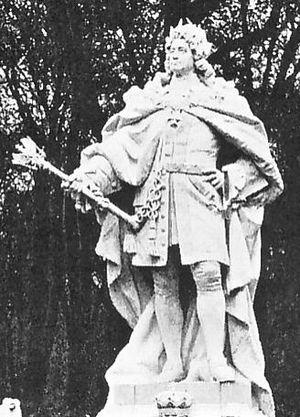
L'allée de la Victoire était une artère berlinoise prestigieuse, disparue peu après la Seconde Guerre mondiale. Conçue et financée par le Kaiser Guillaume II comme allée d'agrément du Großer Tiergarten, elle voit sa construction s'échelonner entre 1895 et 1901.